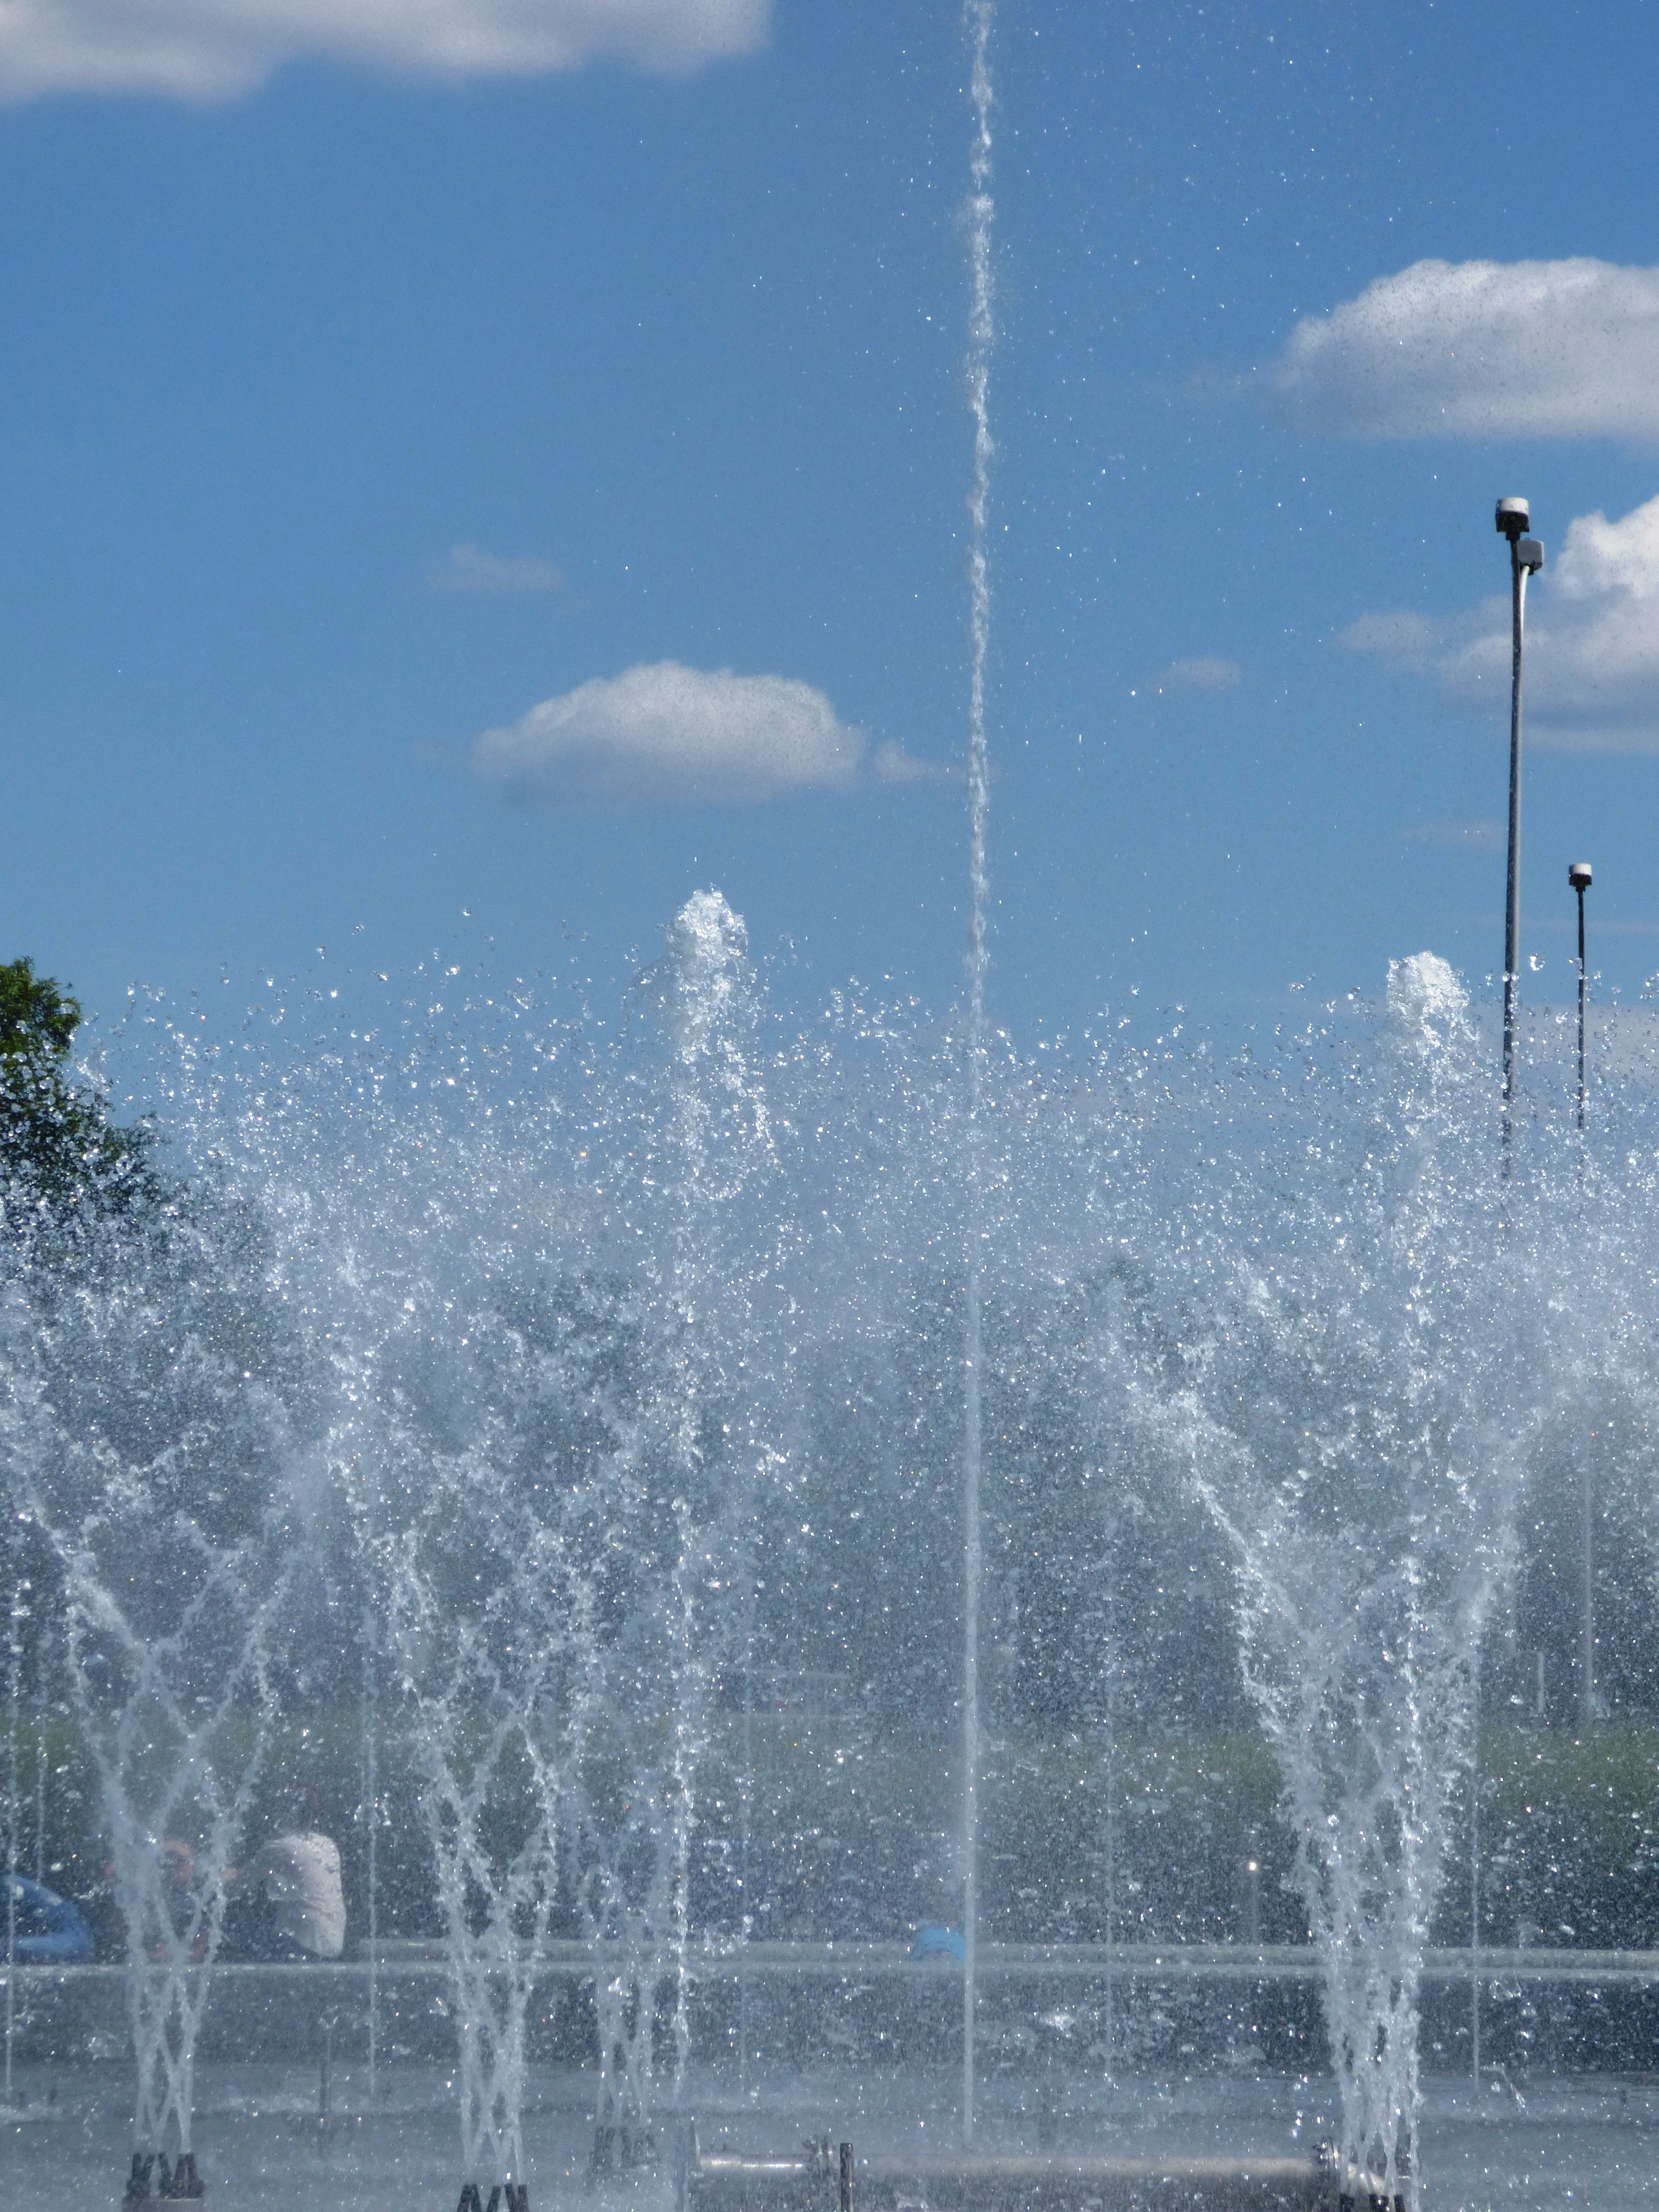
water, snow, winter, sky, wind, frost, wet, ice, weather, clouds, fountain, icicle, water feature, freezing, transparency, flowing water, a drop of, water splashes, stream of water, atmospheric phenomenon